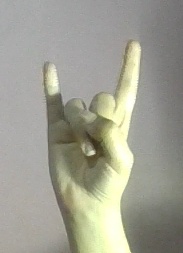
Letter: la